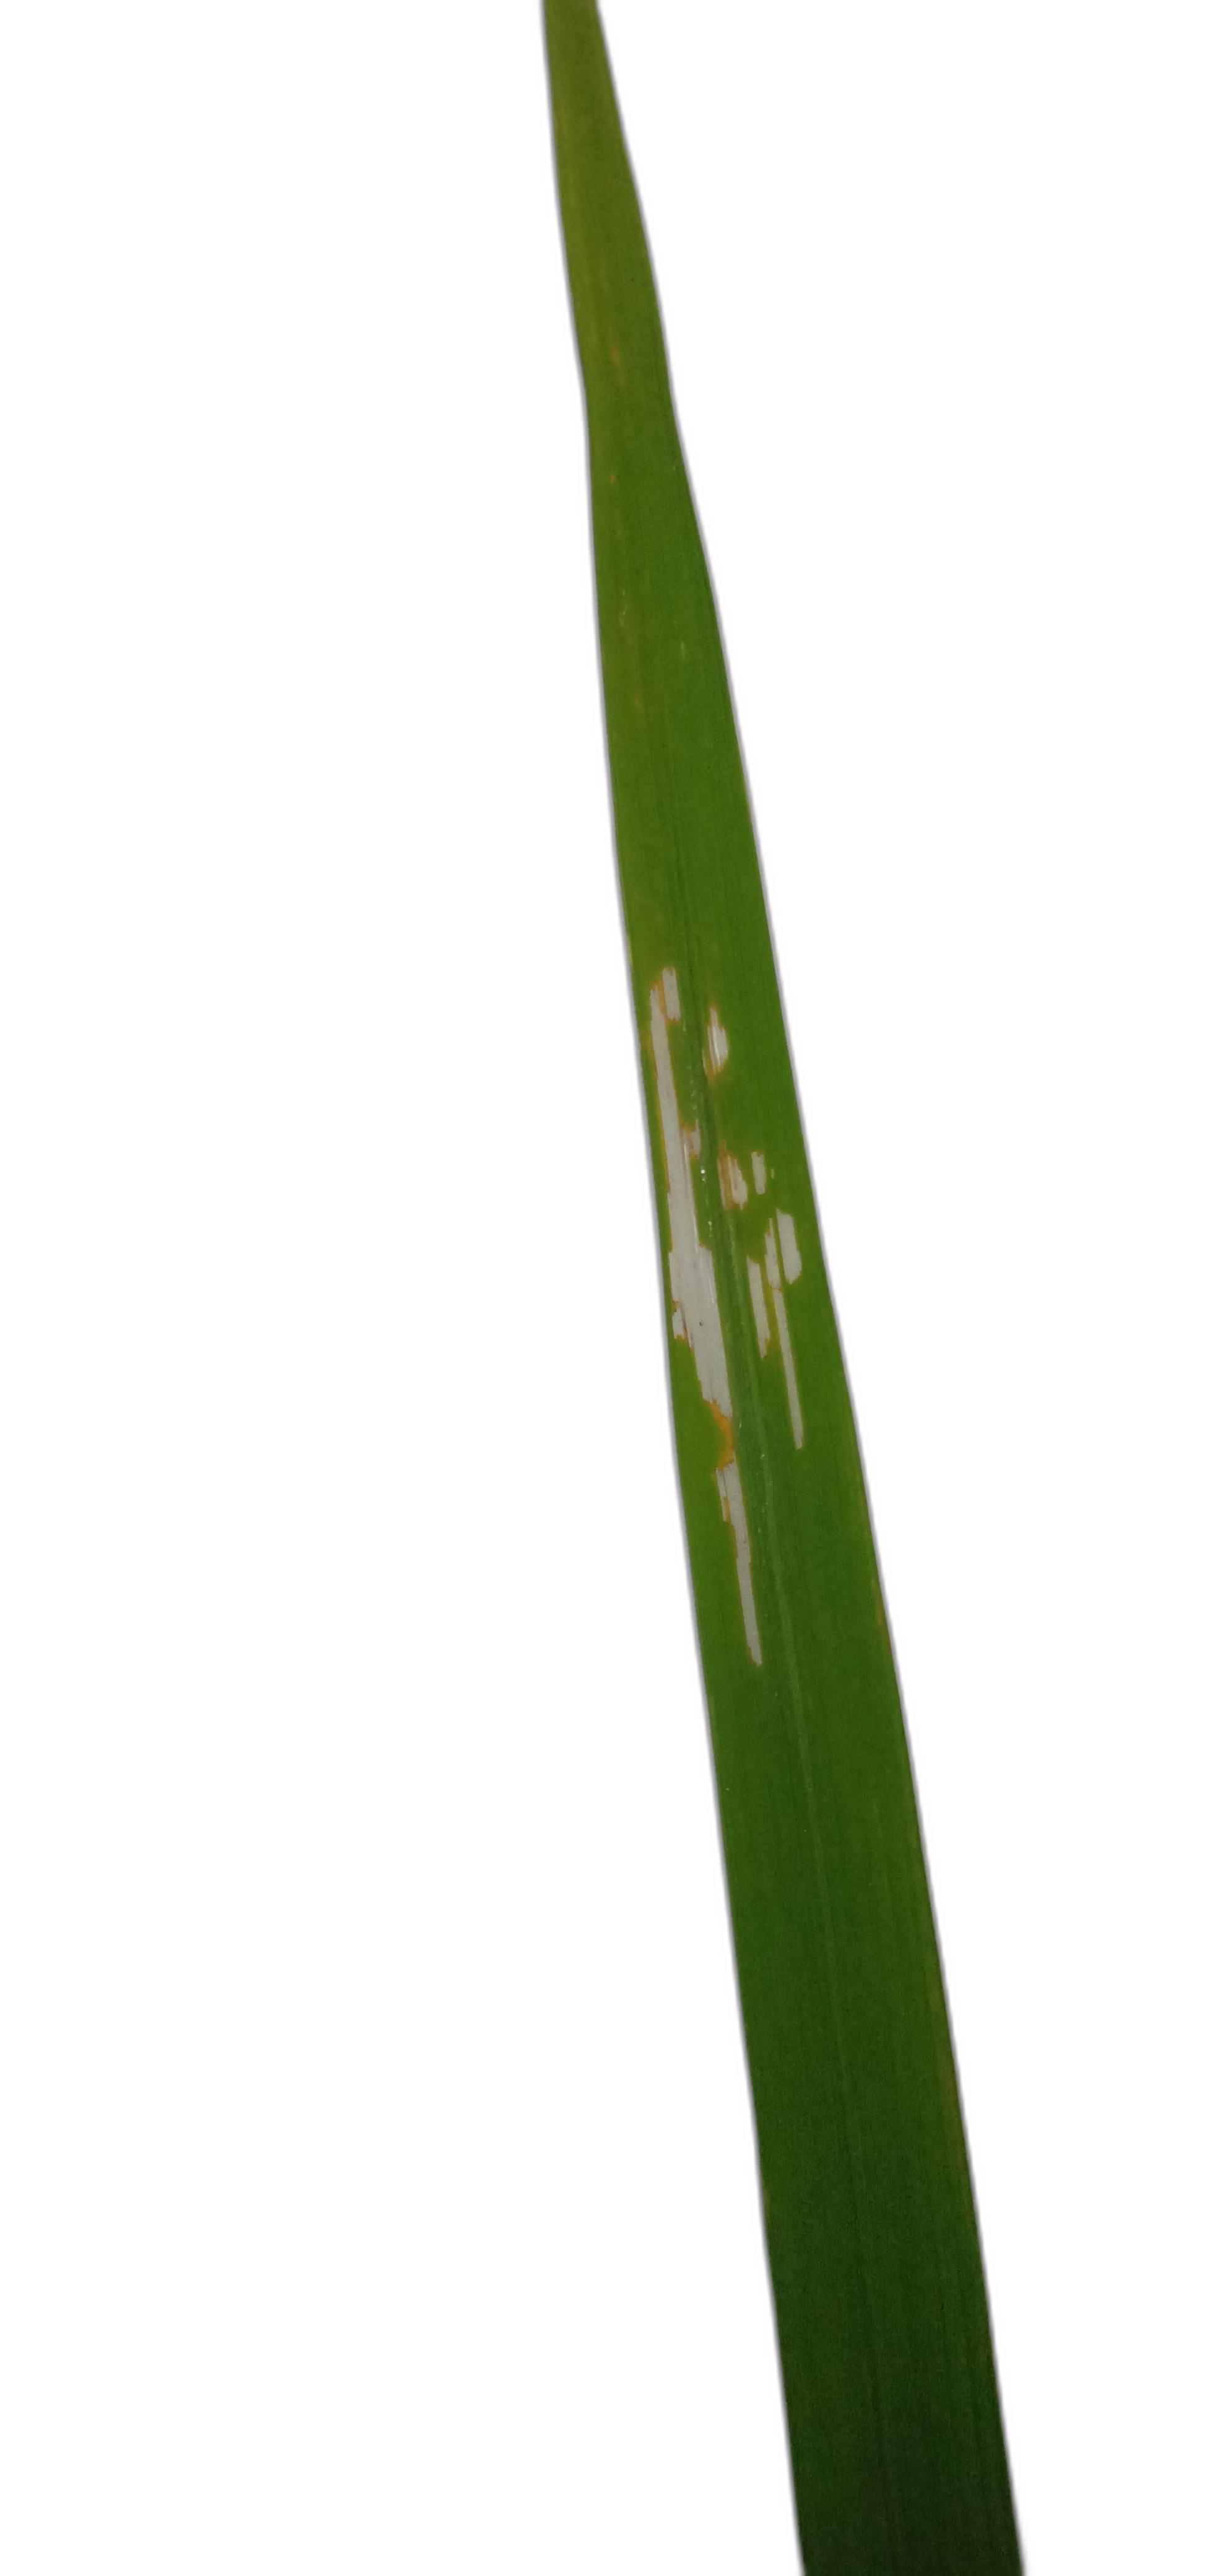
Label: Rice Leaffolder